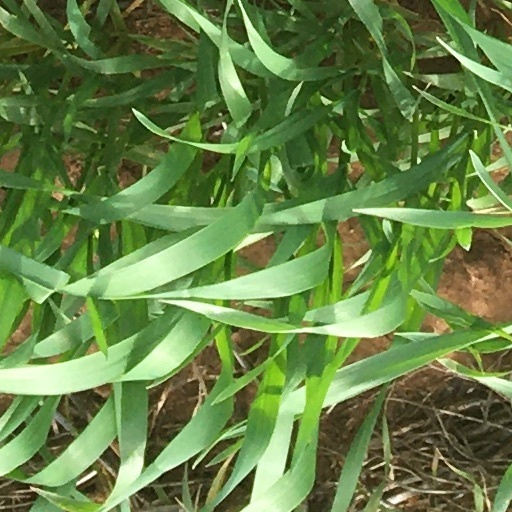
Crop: wheat